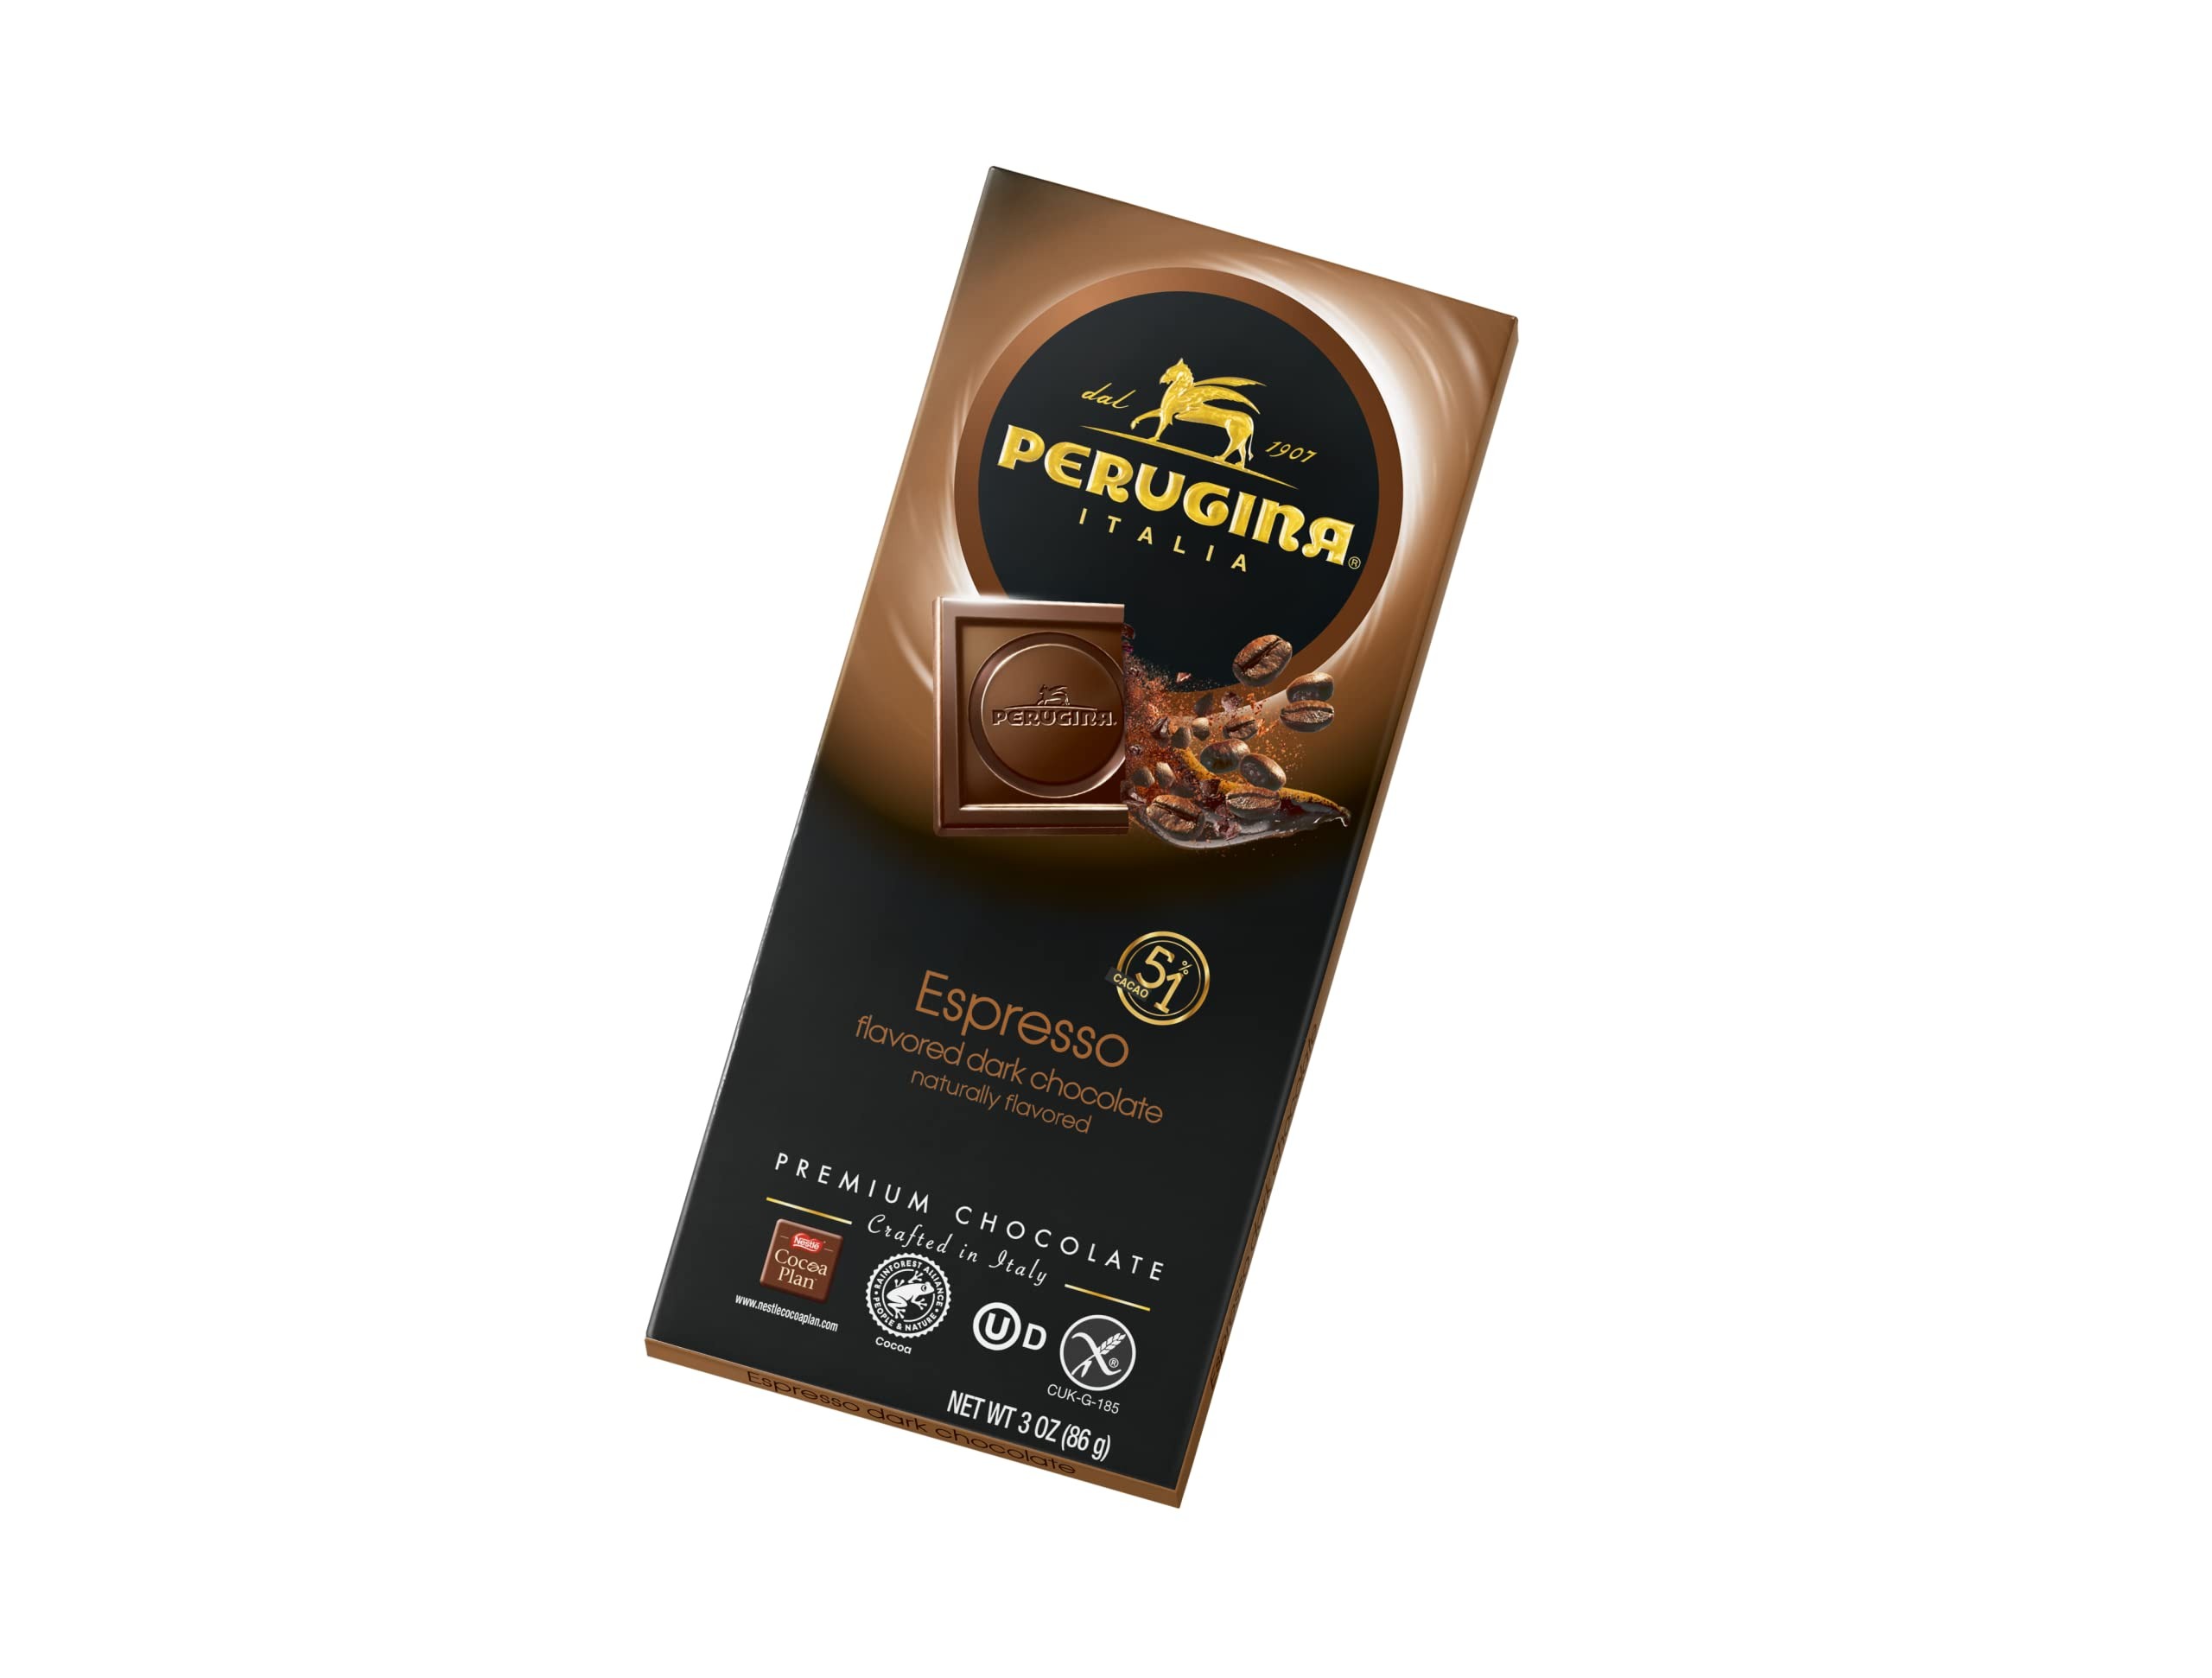
Item Name: Perugina Dark Chocolate Espresso bar, 3 Oz (Pack Of 4)
Bullet Point 1: Natural vanilla flavor
Bullet Point 2: Sustainable cocoa
Bullet Point 3: Kosher and Gluten free
Bullet Point 4: Product of Italy
Bullet Point 5: With pure cocoa butter
Value: 12.0
Unit: Ounce

Price: 39.32